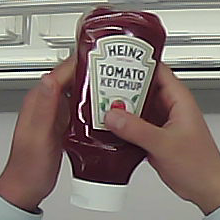
Product: heinz_ketchup